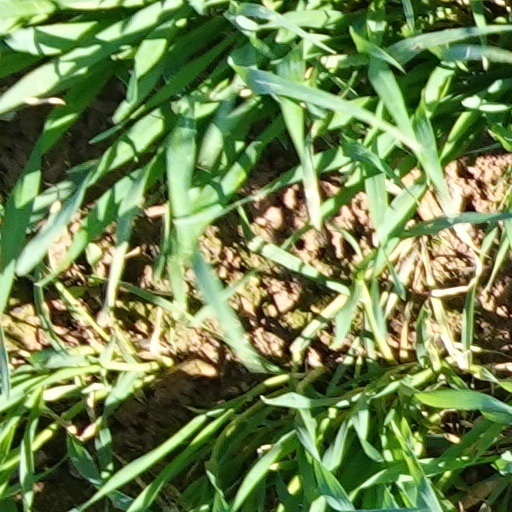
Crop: wheat